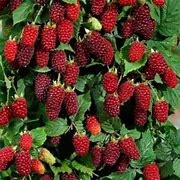
Label: raspberry